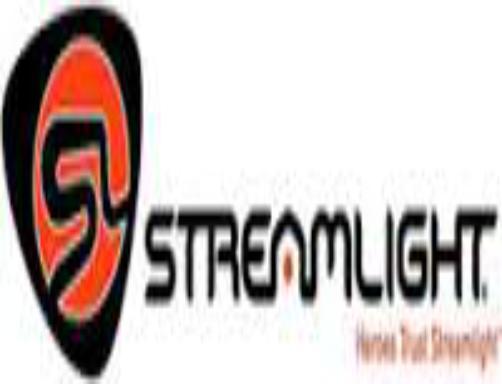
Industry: Necessities